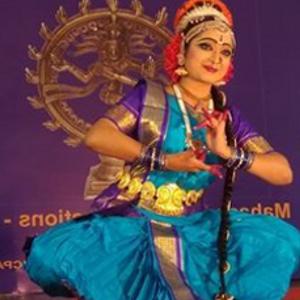
Dance form: kuchipudi